Hadal zone

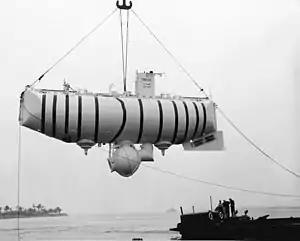
Bathyscaphe Trieste in 1958, used by Piccard and Walsh to reach Challenger Deep

The first manned exploration to reach Challenger Deep, the deepest known part of the ocean located in the Mariana Trench, was accomplished in 1960 by Jacques Piccard and Don Walsh. They reached a maximum depth of in the bathyscaphe "Trieste".